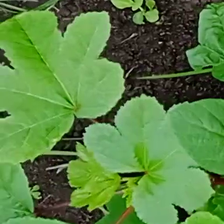
Weed species: Little_Mallow(Malva parviflora)